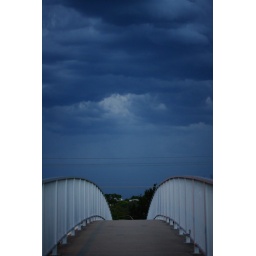
we were standing on the overpass bridge watching the storm come in accross the bay New Years Eve in Melbourne